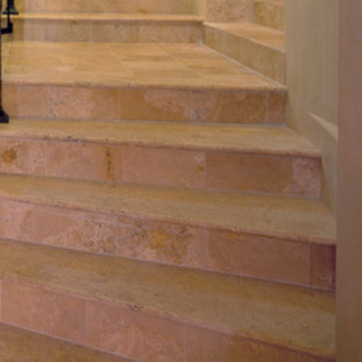
Material: tile